French period

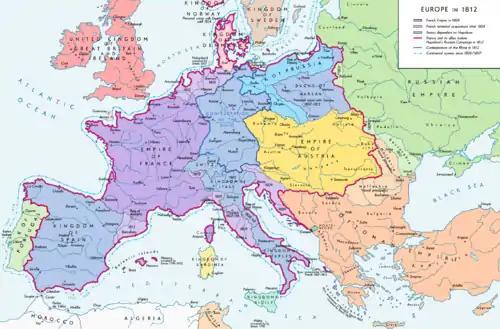
The French Empire and client states in 1812.

In Northern European historiography, the term French period refers to the period between 1794 and 1815 during which most of Northern Europe was controlled by Republican or Napoleonic France. The exact duration of the period varies by the location concerned.